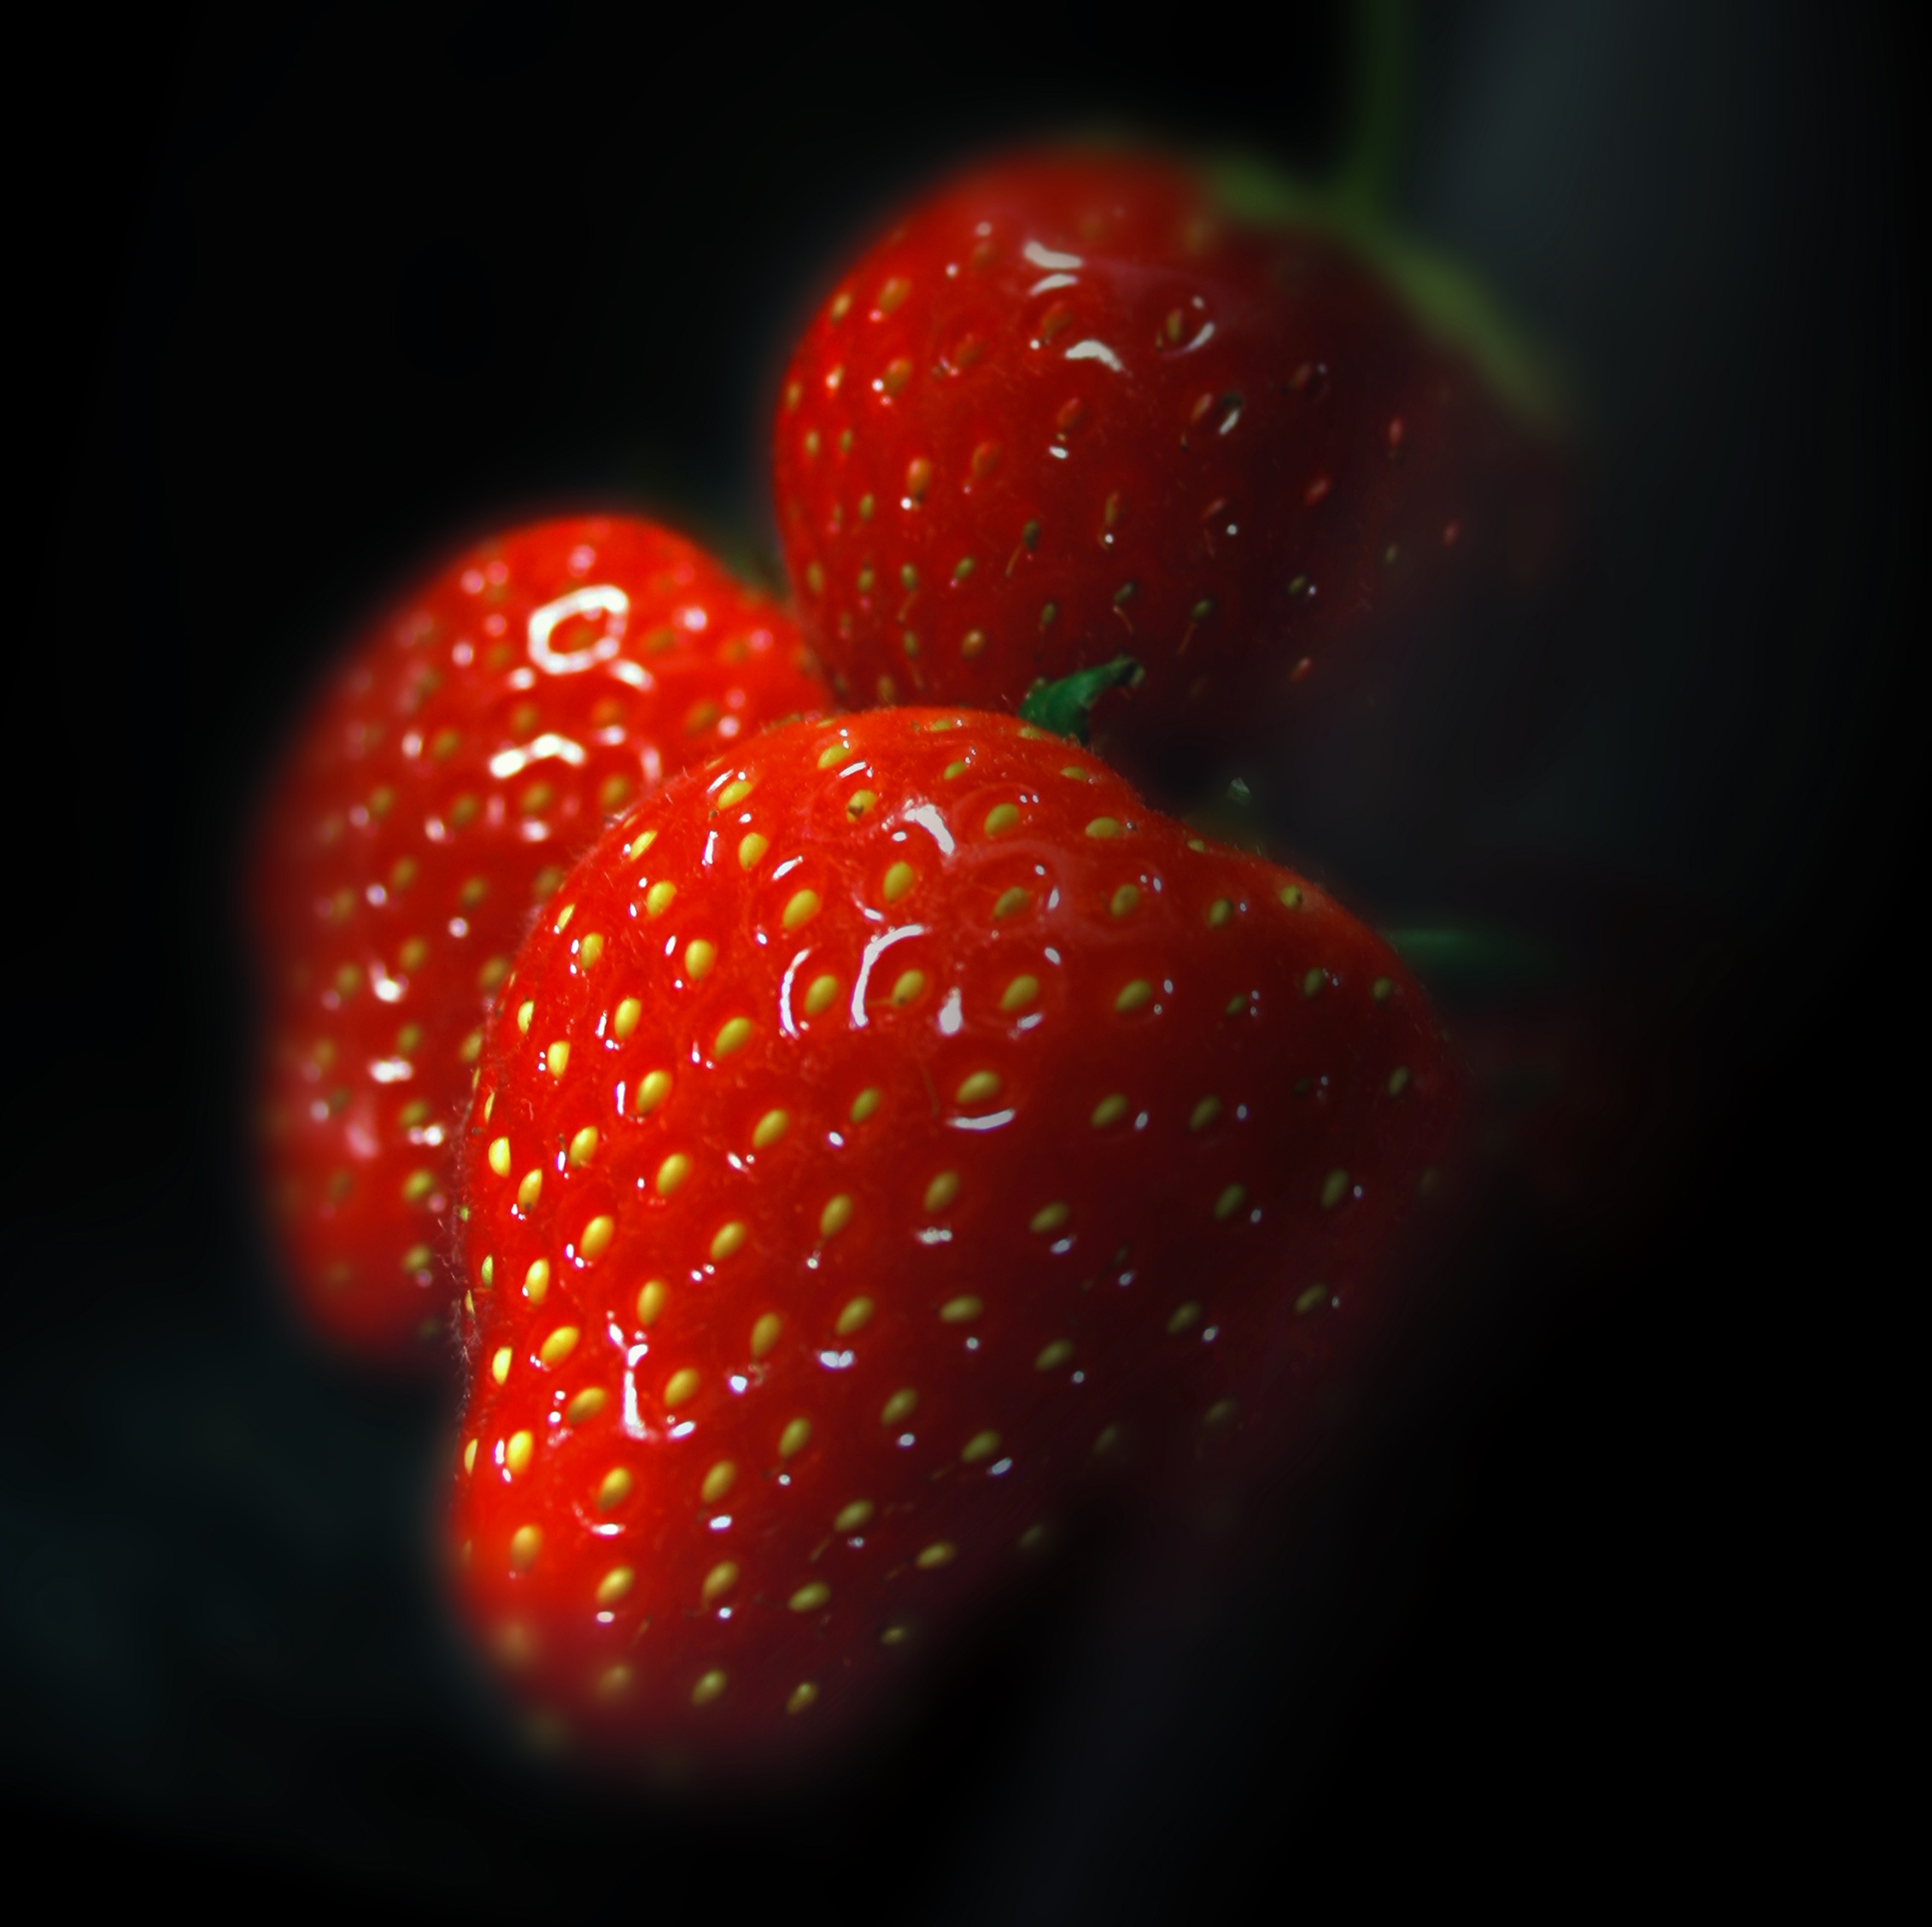
plant, fruit, sweet, flower, petal, summer, heart, food, red, produce, garden, eat, delicious, strawberry, close up, sunny, berries, mood, strawberries, macro photography